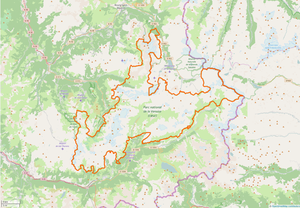
Périmètre du coeur de parc du Parc national de la Vanoise.
Le parc national de la Vanoise est un parc national situé en France dans le département de la Savoie en région Auvergne-Rhône-Alpes.